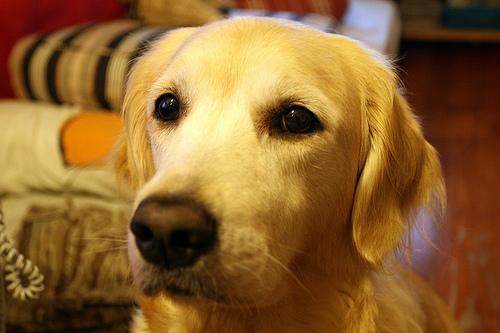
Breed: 5355-n000126-golden_retriever